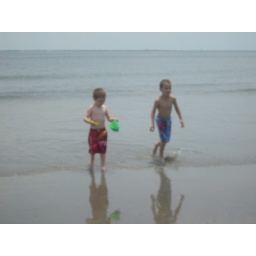
I can get the water and sand in the same place